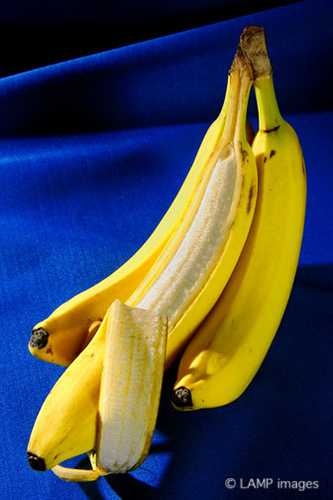
Label: Banana